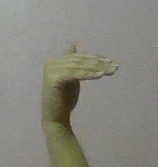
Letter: khaa